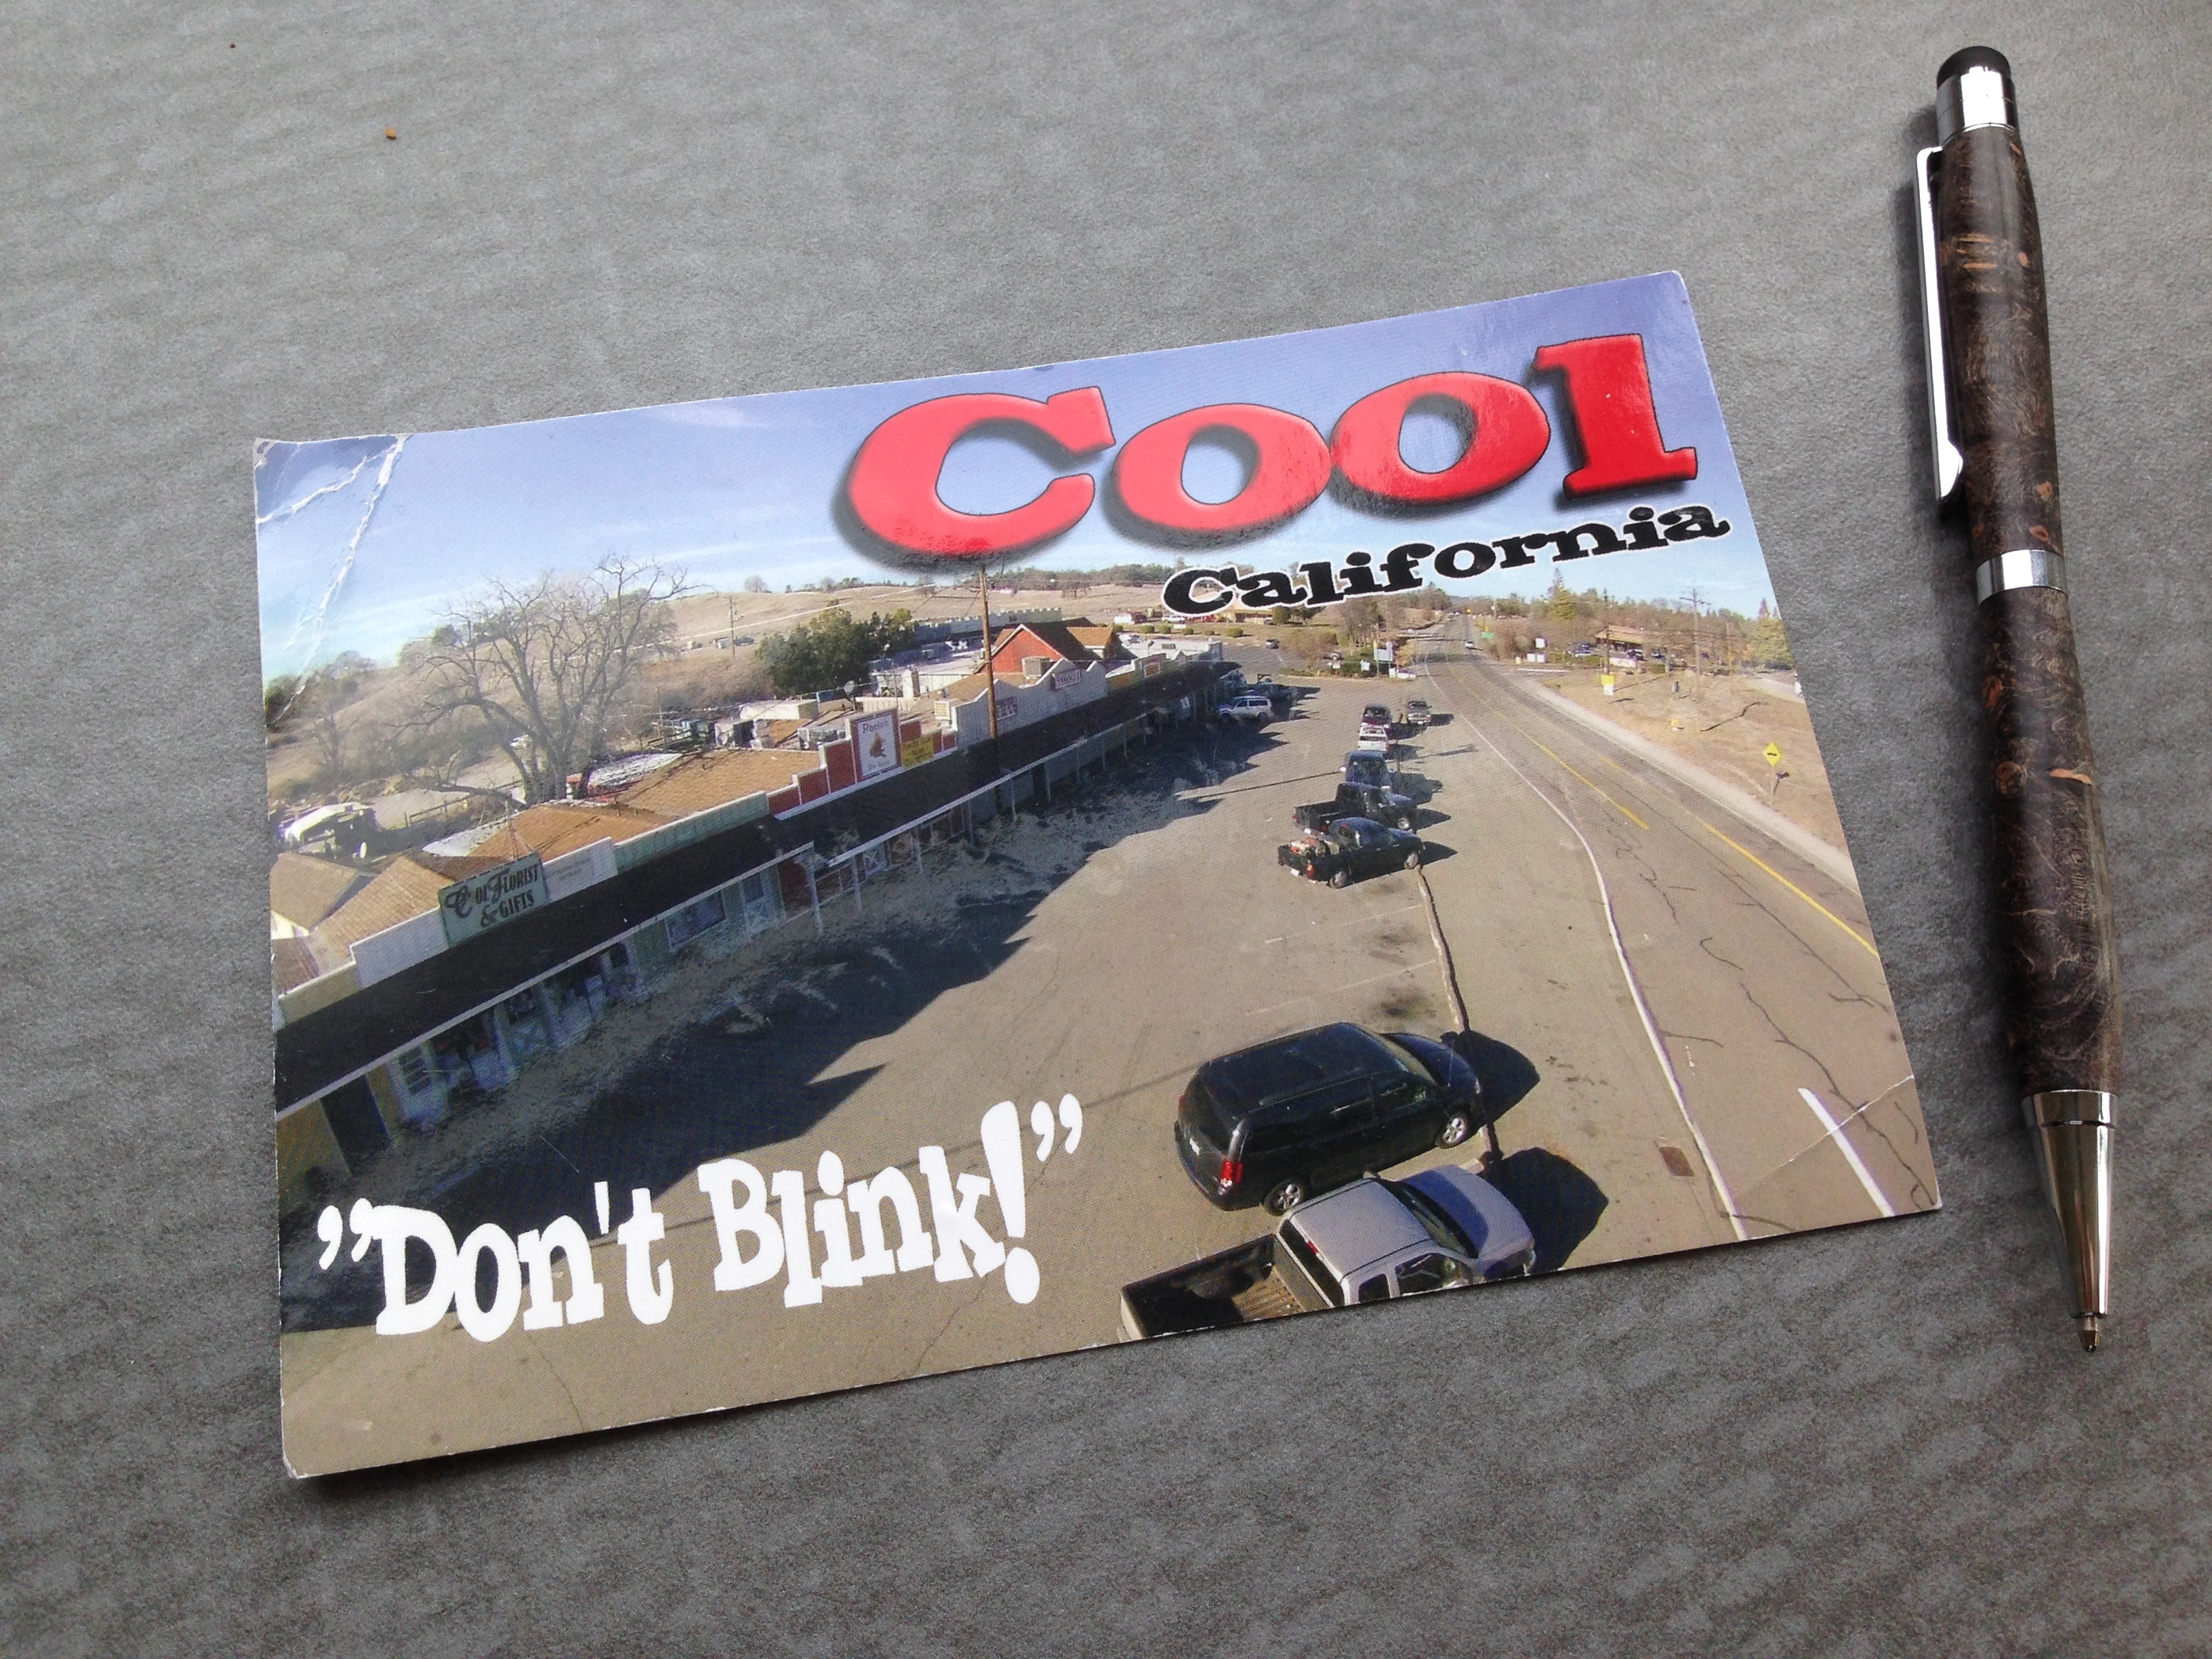
advertising, banner, brand, font, postcard